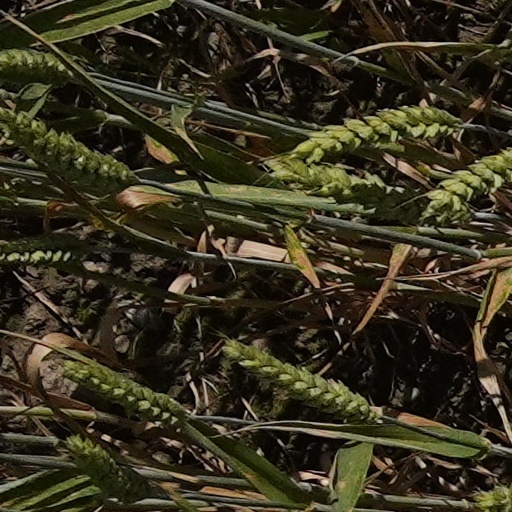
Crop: wheat